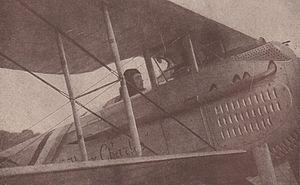
Georges Guynemer sur son biplan légendaire, le ""Vieux Charles""."